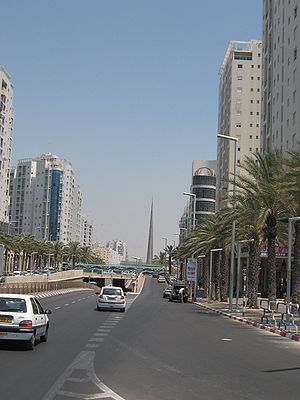
Byer i Israel / Galleri
5: Ashdod. Ελληνικά: Η λεωφόρος Μπεγίν.
"Følgende liste over byer i Israel er baseret på registre hos Israels Statistiske Centralbureau. Før indførelsen af Israels lokalstyresystem, kunne et urbant område få bystatus når indbyggertallet var over 20.000. Udrykket ""by"" refererer generelt ikke til lokalstyrer eller byområder, selv om en defineret by ofte inkluderer indbyggerne i et urbant område eller en forstad. 75 israelske kommuner har status ""by"".